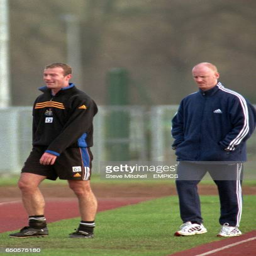
soccer player leaves training with a member of medical staff